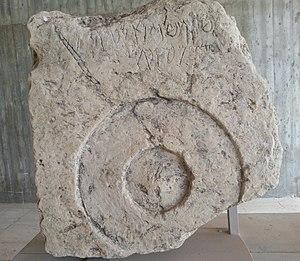
Detail de inscription punique découverte en surface dans le secteur du tumulus de Volubilis. Fin du IIe siécle avant J.-C. Stèle funeraire portant un motif identié à un bouclier. Il ne subsiste de l'inscription que les deux dernières lignesː «stèle qu'a voué [...] fils de [...] le suffète qui est mort dans une vieillesse heureuse à l'âge de 90 ans. Il est originaire de QFGWD».
Volubilis est une ville antique berbère, puis romanisée, capitale du royaume de Maurétanie, située dans la plaine du Saïss au Maroc, sur les bords de l'oued Rhoumane, rivière de la banlieue de Meknès, non loin de la ville sainte de Moulay Driss Zerhoun où repose Idriss Iᵉʳ, fondateur de la dynastie des Idrissides.